Dominicus Lampsonius

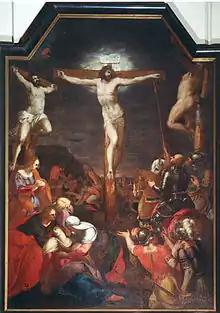
Crucifixion by Lampsonius in the Saint Quentin Cathedral in Hasselt

Lampsonius dedicated himself for some time successfully to the art of painting. He was assisted in his efforts by Lambert Lombard, the eminent Renaissance painter of Liège. Lampsonius' only known extant painting is a Crucifixion scene dated 1576.